Nintendo DSi

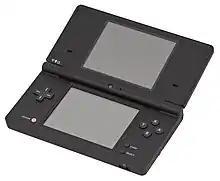
Nintendo DSi console in black

The is a foldable dual-screen handheld game console released by Nintendo. The console launched in Japan on November 1, 2008, and worldwide beginning in April 2009. It is the third iteration of the Nintendo DS, and its primary market rival was Sony's PlayStation Portable (PSP). The fourth iteration, entitled is a larger model that launched in Japan on November 21, 2009, and worldwide beginning in March 2010. Development of the DSi began in late 2006, and the handheld was unveiled during an October 2008 Nintendo conference in Tokyo. Consumer demand convinced Nintendo to produce a slimmer handheld with larger screens than the DS Lite. Consequently, Nintendo removed the Game Boy Advance (GBA) cartridge slot to improve portability without sacrificing durability.